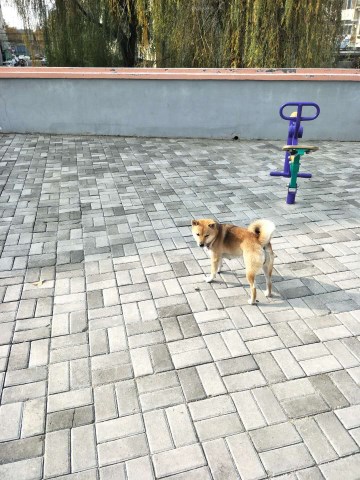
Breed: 1043-n000001-Shiba_Dog